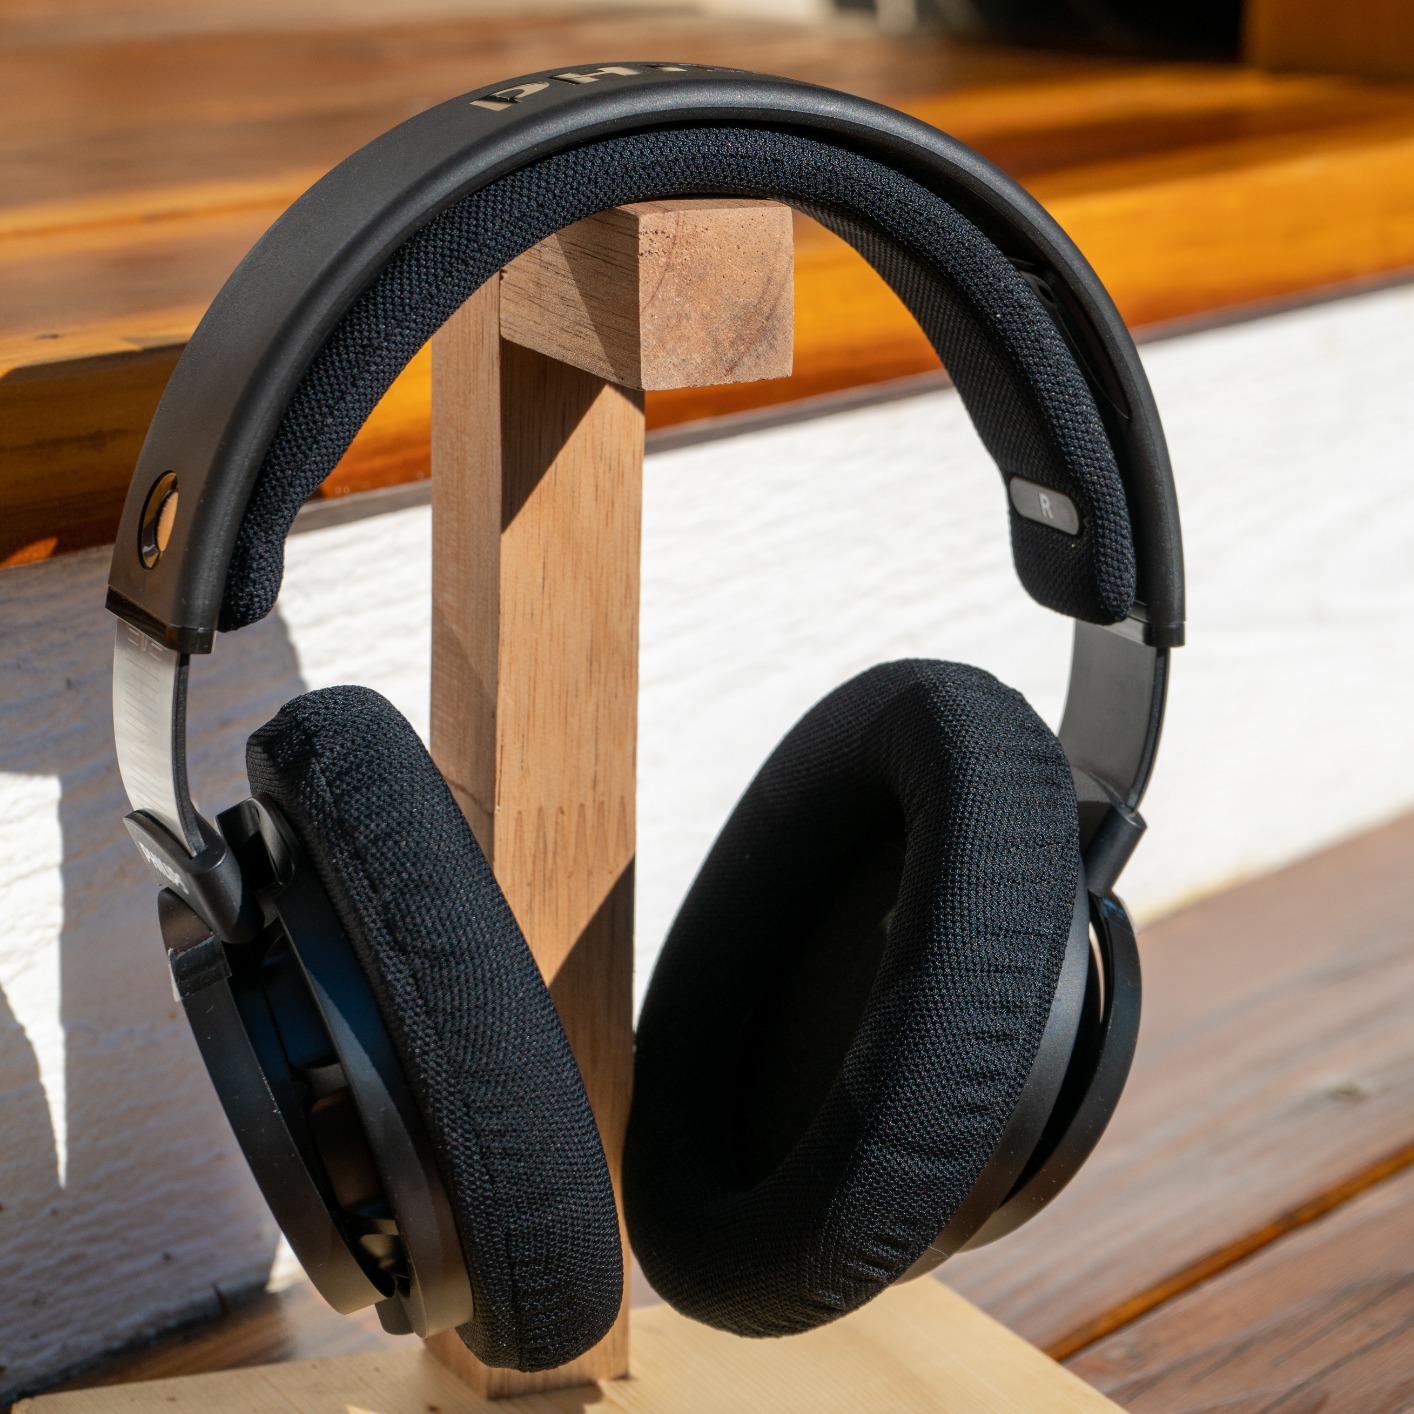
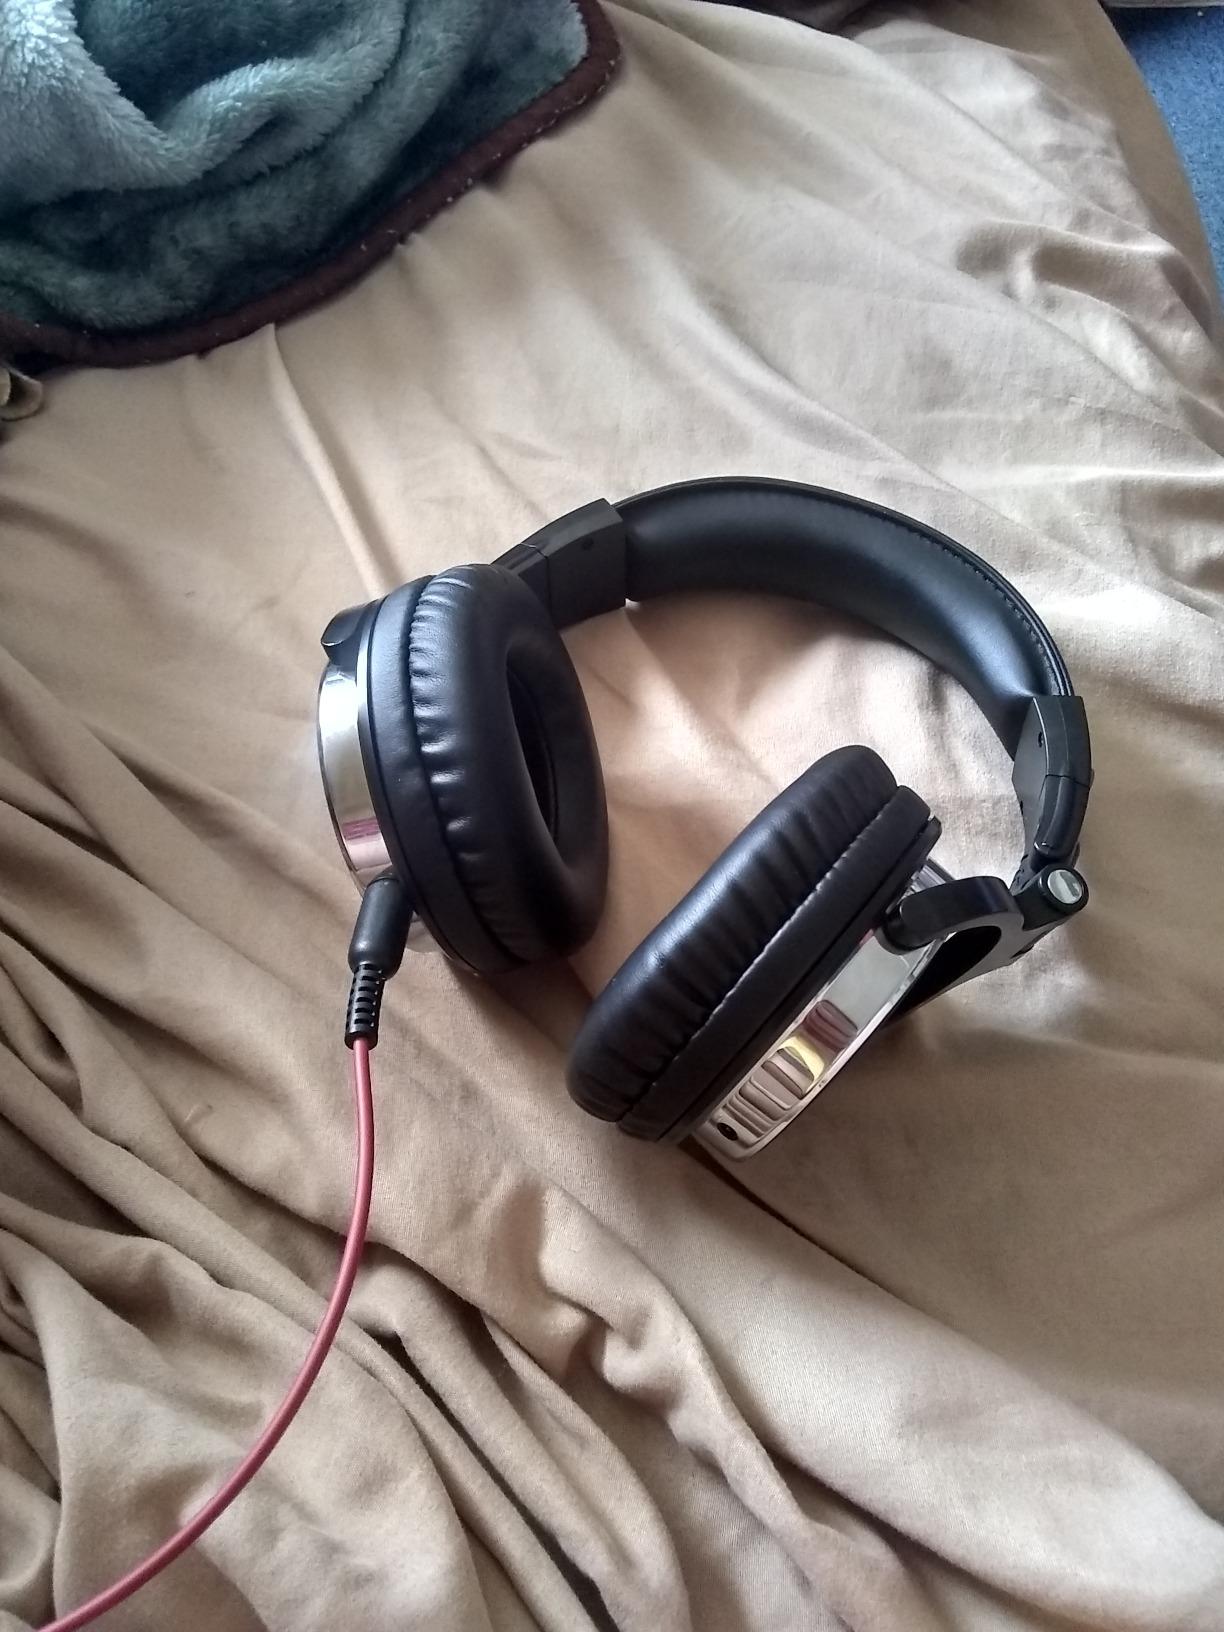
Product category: headphones
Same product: no